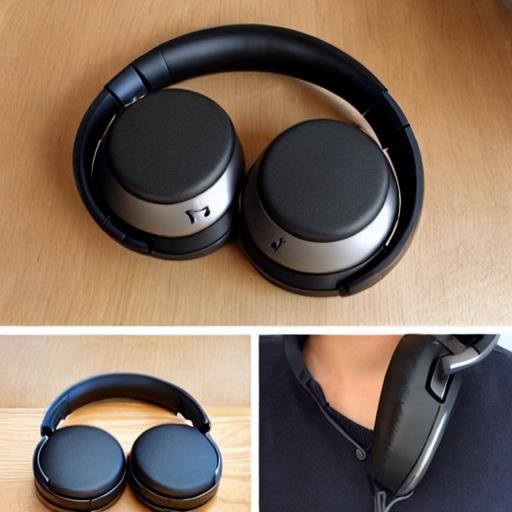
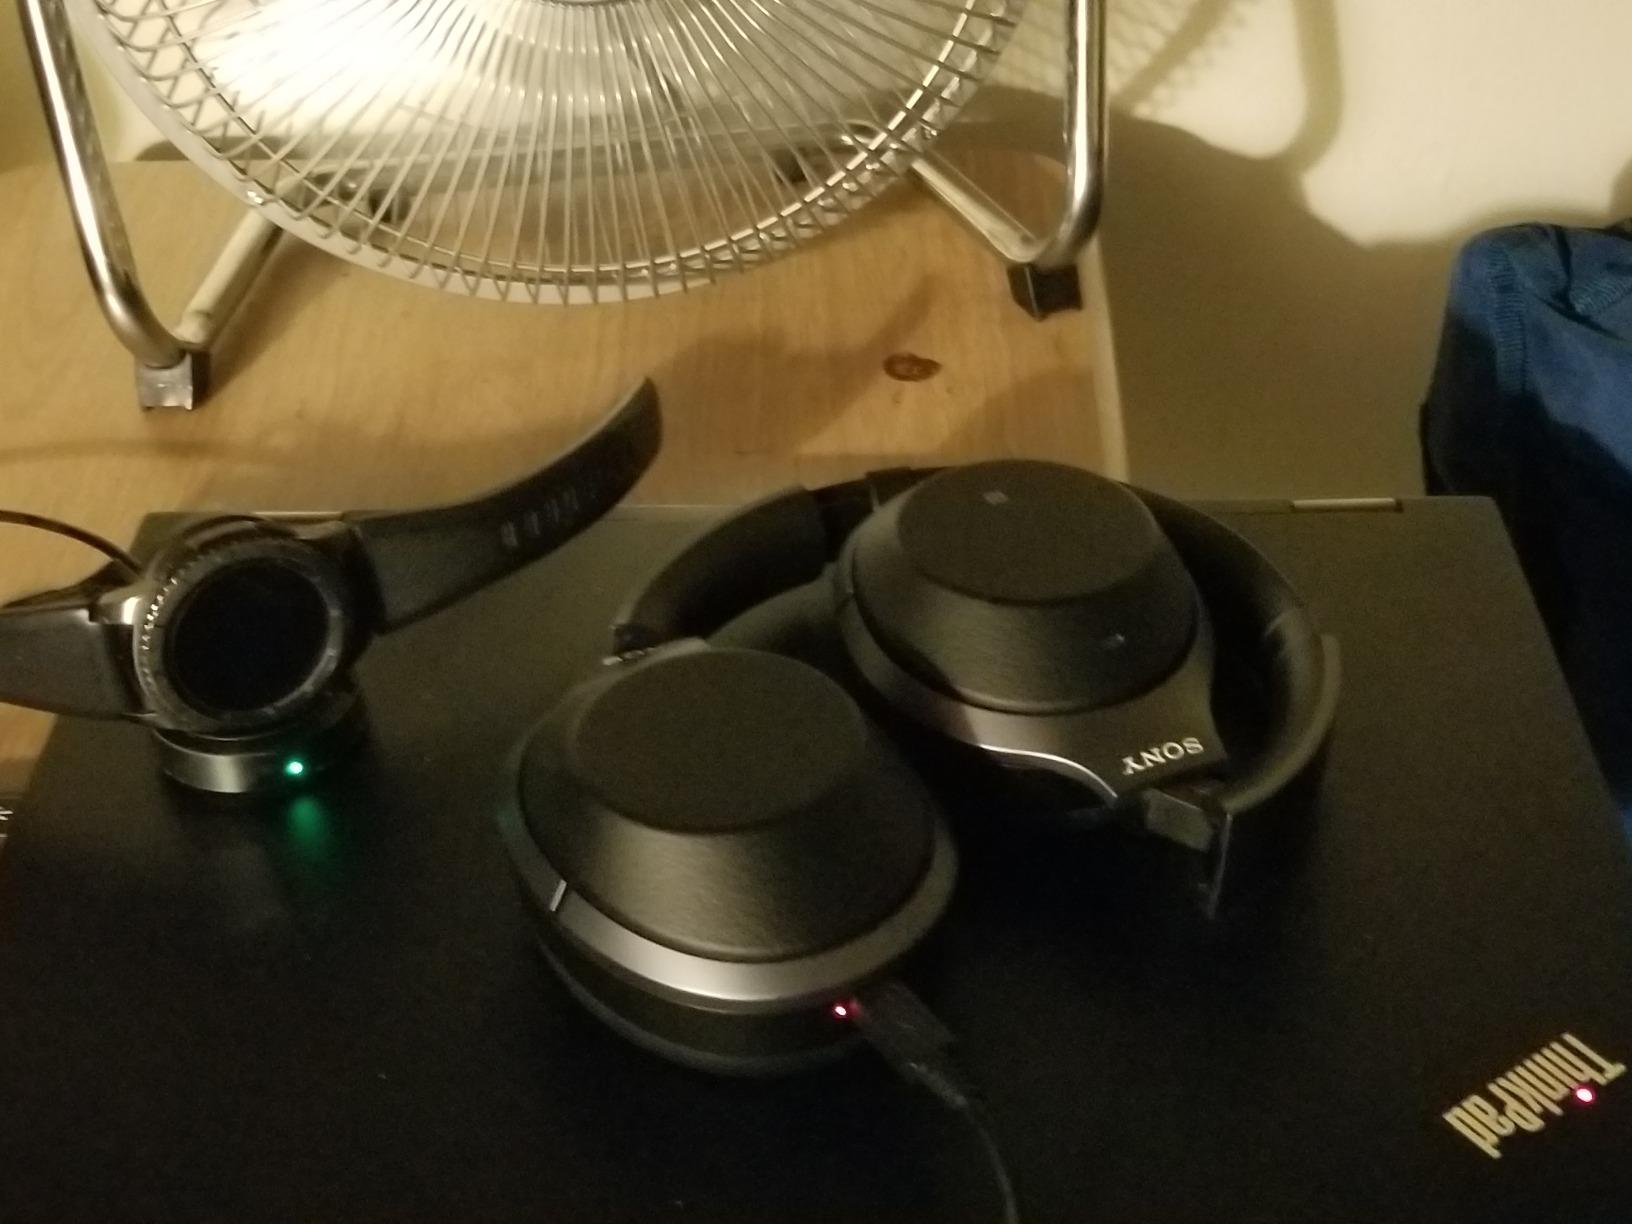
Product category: headphones
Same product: no